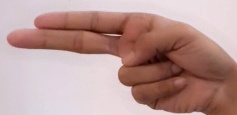
ASL sign: H